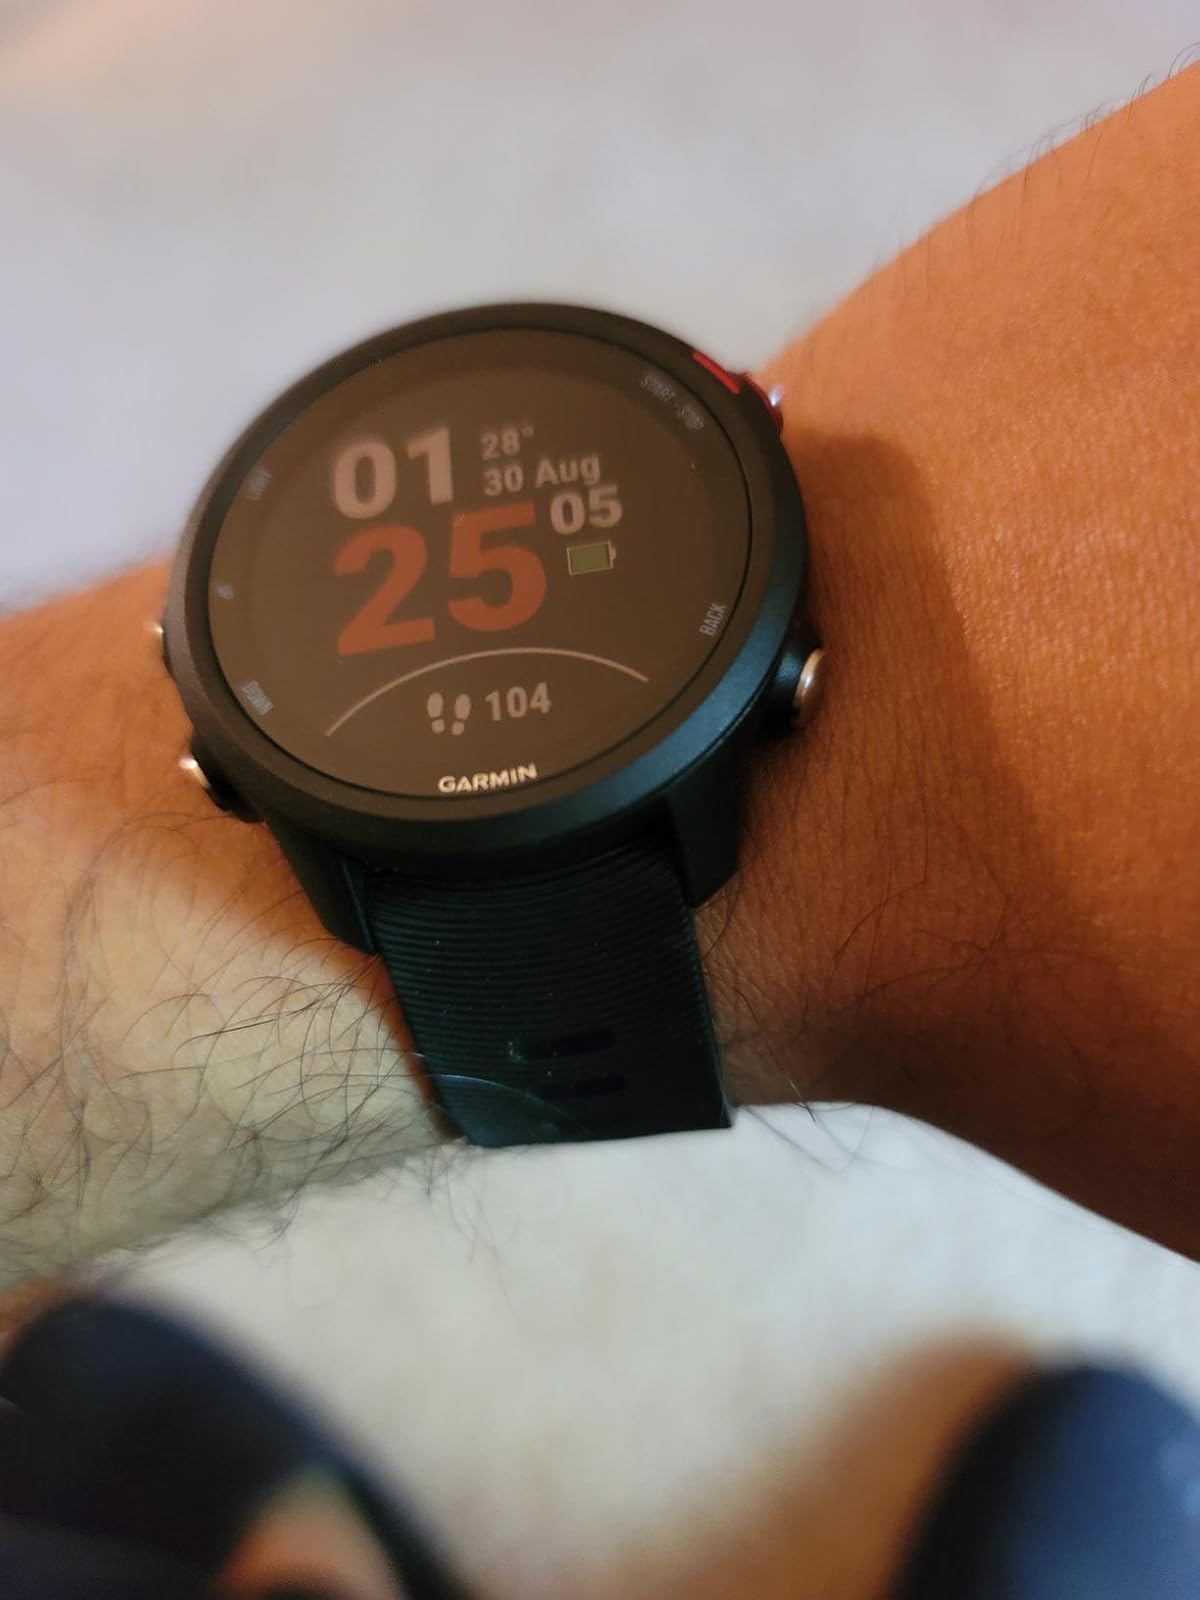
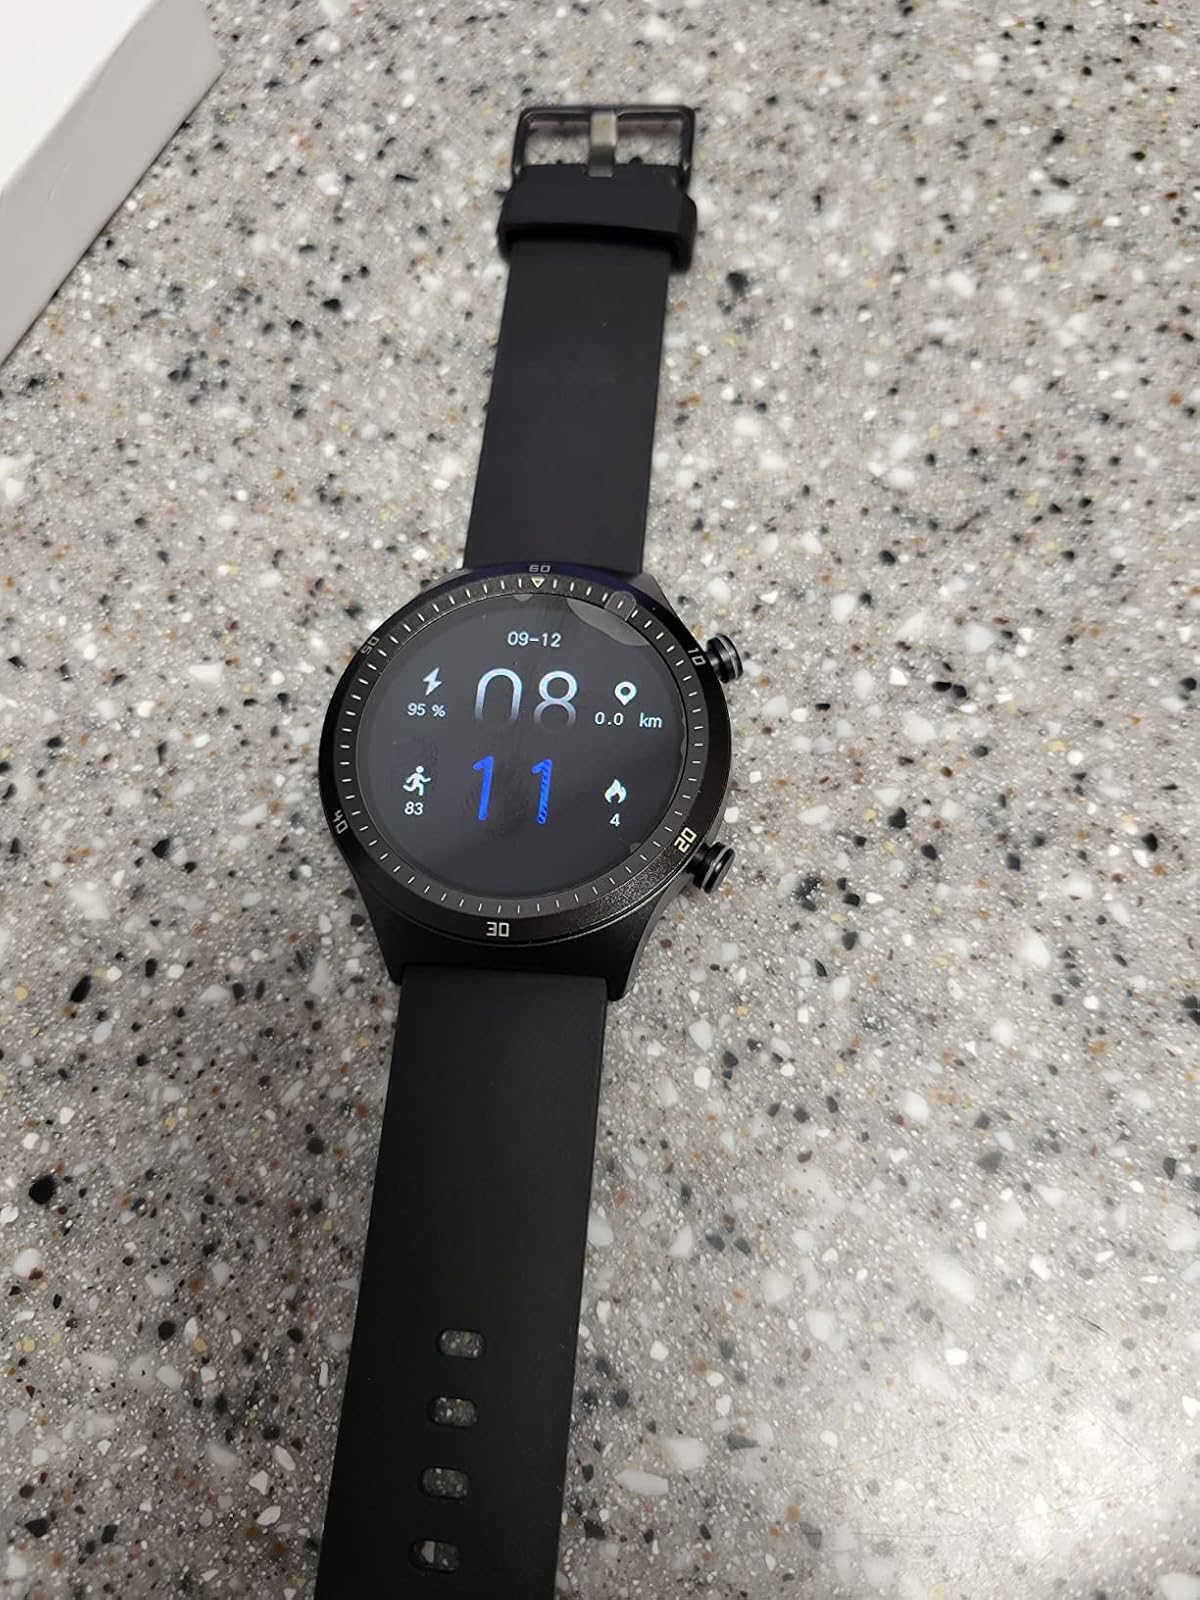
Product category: smartwatch
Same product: no